Hoogezand (electoral district)

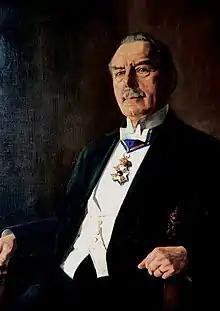
Pieter Rink

Throughout its existence, the Hoogezand changed hands between the Liberal Union and the Social Democratic Workers' Party (SDAP). Notable members include Kornelis ter Laan (SDAP), first elected in 1901, and Pieter Rink, the former minister of the interior, who defeated Ter Laan in 1909. In 1913, Hendrik Spiekman (SDAP) won not only the district of Hoogezand, but also the districts of Rotterdam I and Rotterdam II. He opted to represent Rotterdam II, thus triggering by-elections in the other two districts. Rink won back his district and continued to represent Hoogezand until its abolition in 1918.